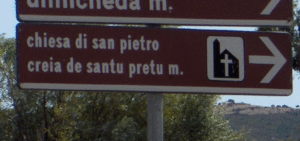
La Sardaigne est une île de la mer Méditerranée et une région italienne, qui se trouve à l'ouest de l'Italie continentale, au sud de la Corse, au nord de la Tunisie et de l'Algérie orientale. Son chef-lieu est la ville de Cagliari.
La signalisation bilingue consiste en la représentation sur un même panneau de signalisation d'inscriptions en deux langues ou plus. Son utilisation est réglementairement réservée à des situations locales où est en vigueur le bilinguisme administratif ou bien où il existe un important trafic touristique ou commercial ; on en trouve parfois aussi dans les quartiers où la proportion d'immigrés originaires d'une même zone linguistique est élevée. Dans un sens plus extensif, elle inclut, dans les régions où coexistent des langues transcrites en alphabets non latins, la translittération des toponymes et l'éventuelle traduction des textes complémentaires. La tendance générale est plutôt de remplacer les informations qui devraient être fournies en plusieurs langues par des symboles et des pictogrammes standardisés au niveau international et représentatifs du contenu de l'information. L'emploi de la signalisation bilingue est sans doute le principal instrument symbolique de perception et d'institutionnalisation de la réalité bilingue d'un territoire.
Le sarde est une langue appartenant à la branche romane méridionale de la famille des langues indo-européennes. Il est parlé par les Sardes en Sardaigne et chez nombre de travailleurs émigrés sardes répartis dans tous les continents : la Sardaigne a recensé quelque 145 circoli sardi qui sont soutenus et aidés financièrement afin que la culture et la langue soient préservées.
L’histoire de la Sardaigne est ancienne et particulièrement riche. Le peuplement stable de la Sardaigne résulte de mouvements de population de la culture de la céramique cardiale qui se sont produits vers 6000 av. J.-C. en provenance de la péninsule italienne. Mais il s'est poursuivi, au fil des invasions, pour donner le peuple sarde. Christophe de Chenay fait remarquer que :